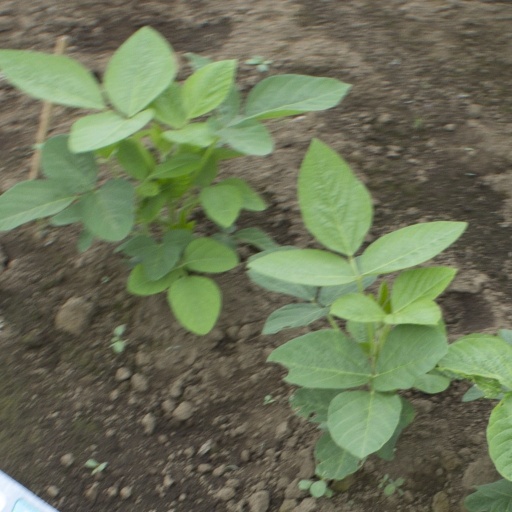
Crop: soybean